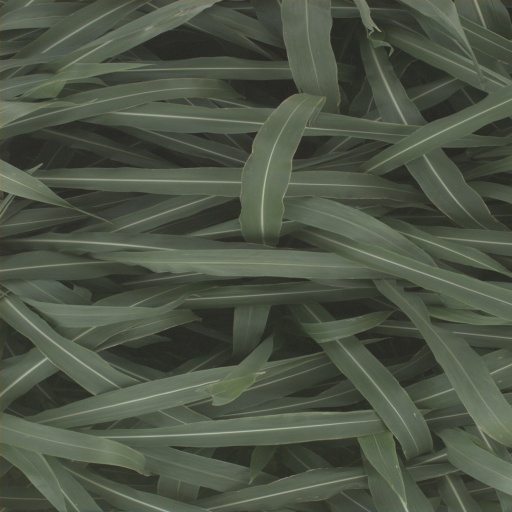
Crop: sorghum